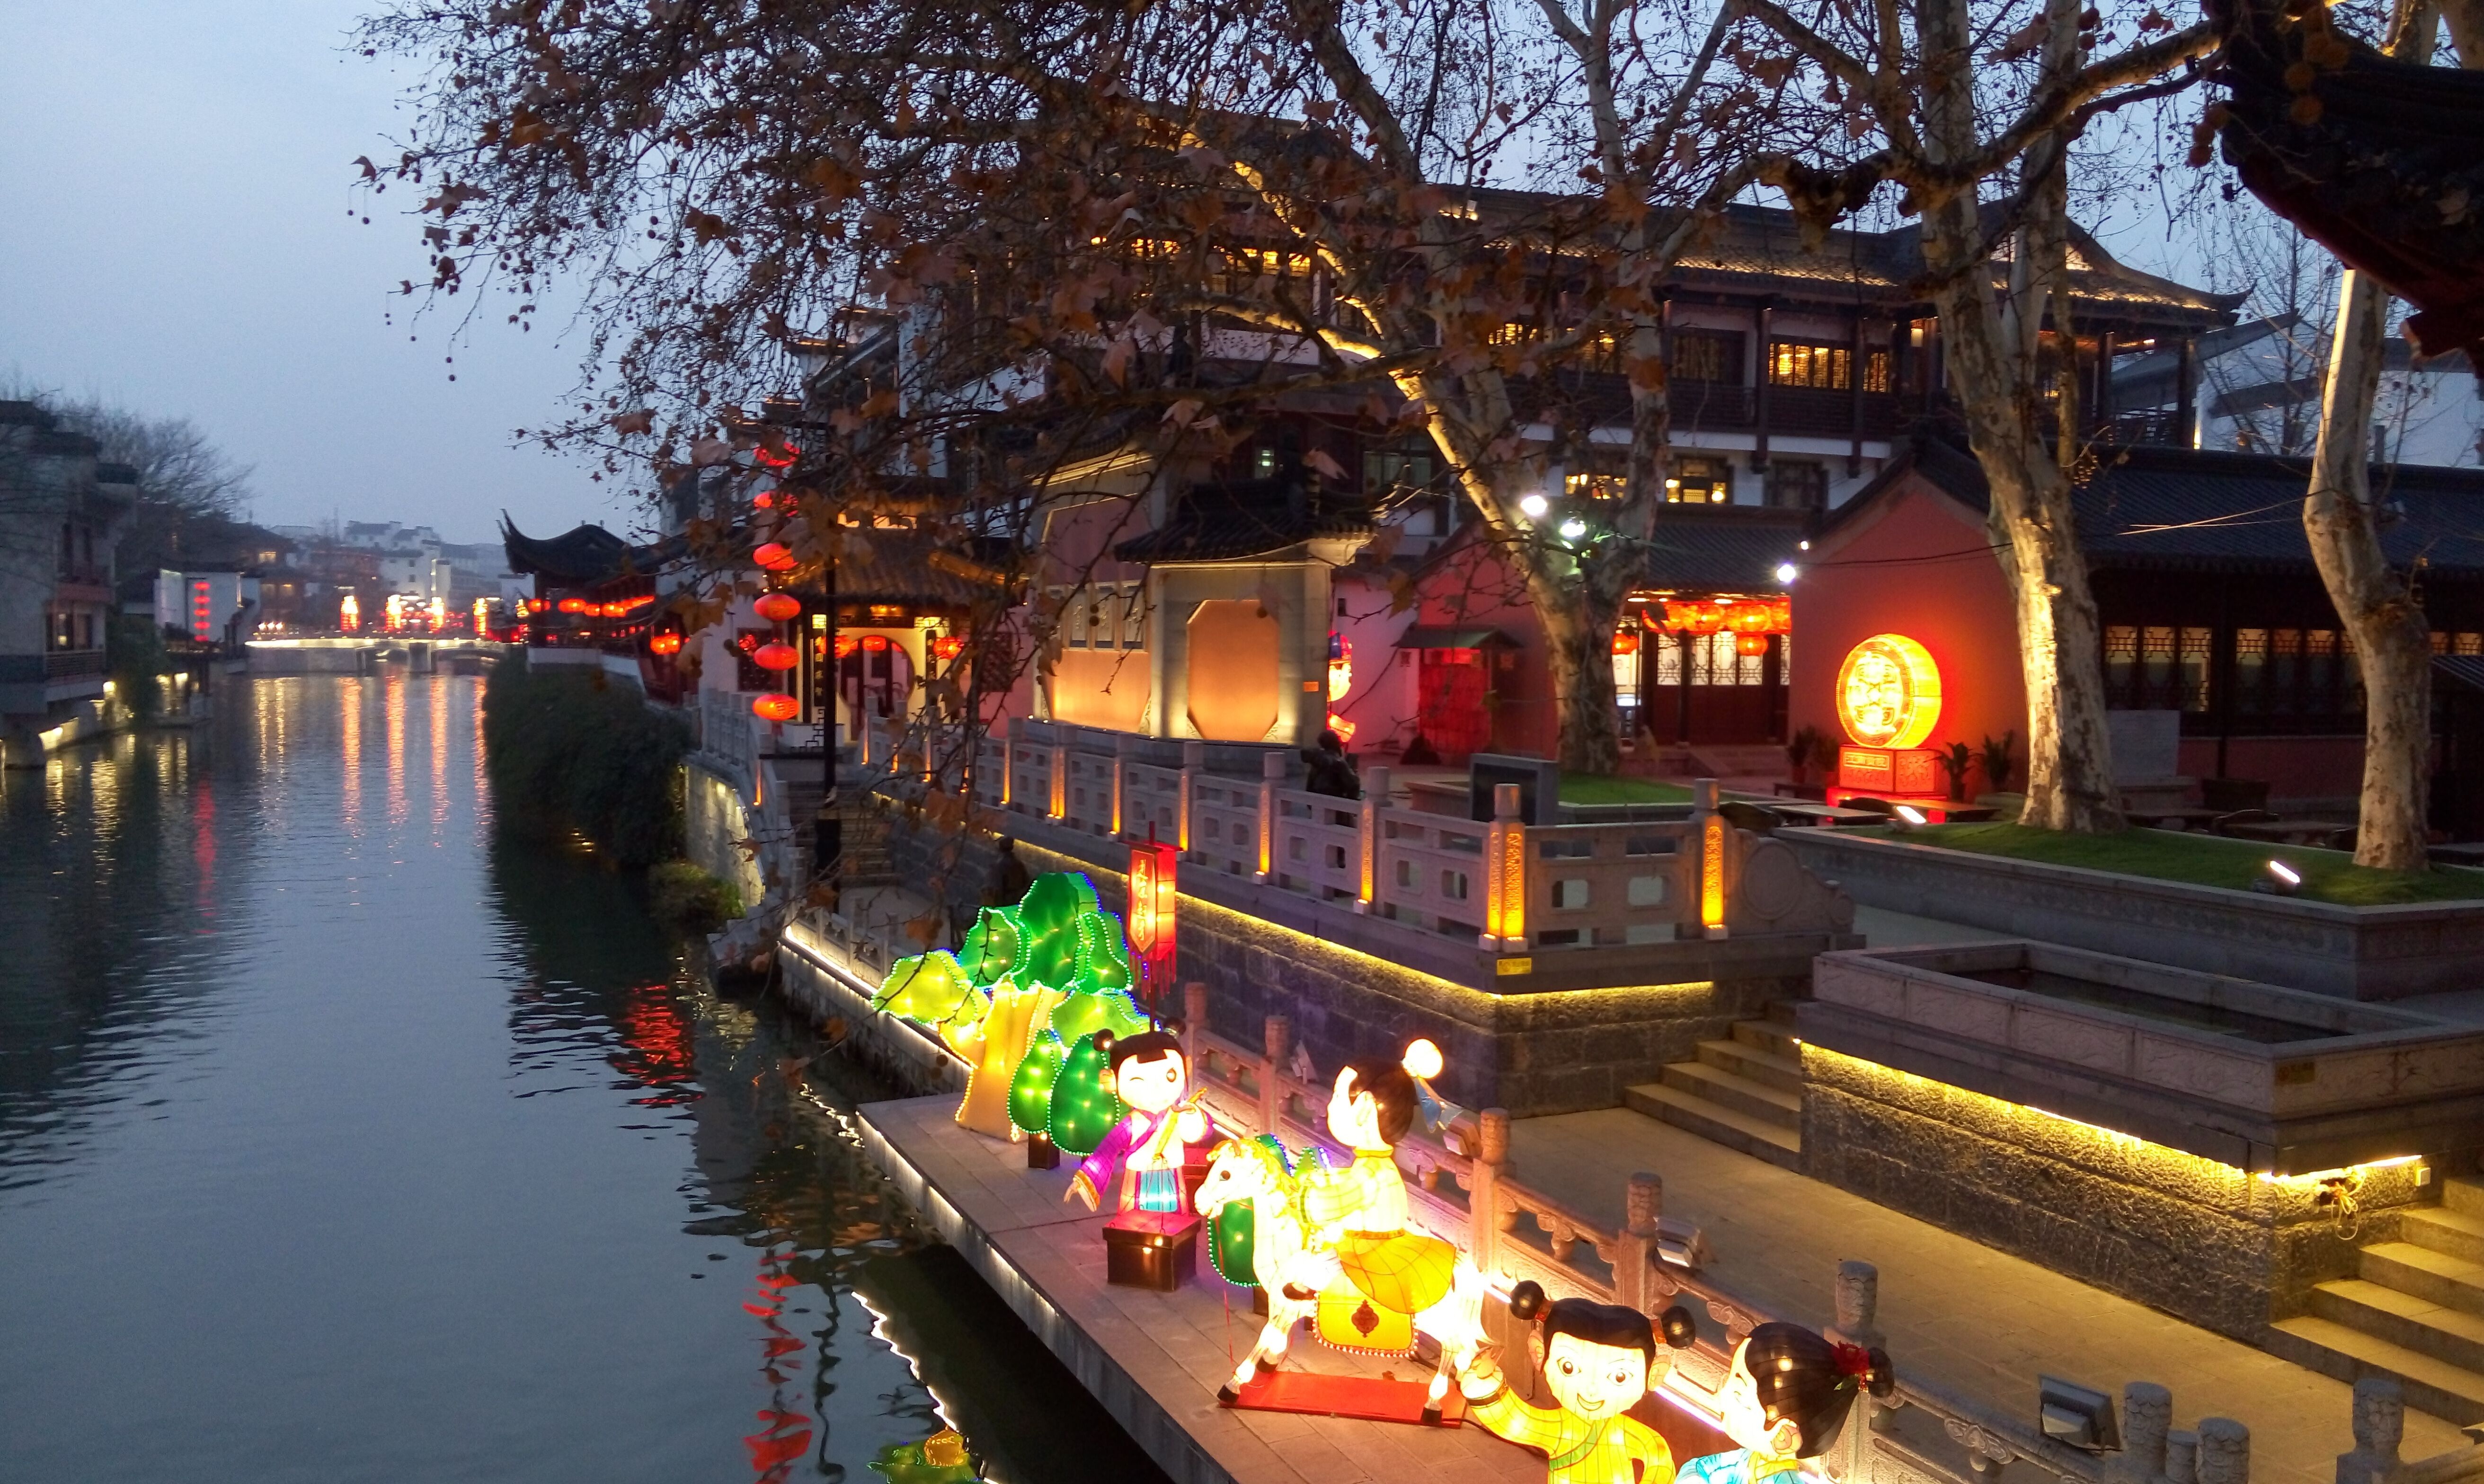
lantern, waterway, resort, confucius temple, qinhuai